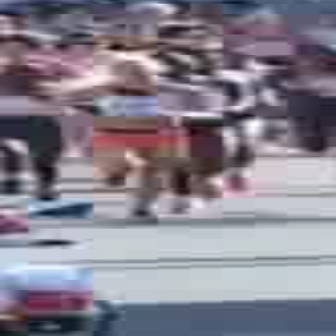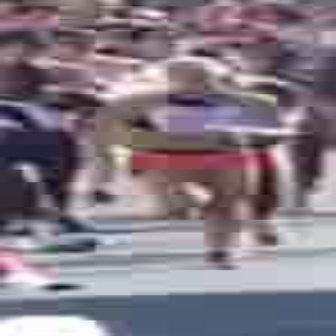
  Please identify the target specified by the bounding box [43,51,221,228] in the first image and locate it in the second image. Return the coordinates in [x_min,y_min,x_max,y_max] format.
Answer: [77,51,300,273]